Battle of Galați

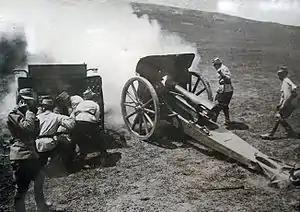
Romanian Model 1912 105 mm howitzer during the Battle of Mărăști

The Battle of Mărăști began on 24 July 1917 in the sector of the Romanian Second Army, the Russian Fourth Army, and the Russian Ninth Army. Initiated by surprise with three divisions, the offensive succeeded in disrupting the well-organized enemy defenses and compelling the Austro-Hungarians and Germans to retreat. The results of the offensive can be summarized as follows, the front line was broken on a stretch and penetrated to a depth of , resulting in the liberation of a area comprising 30 villages, the Romanian forces took 2,700 prisoners, 70 guns, and important quantities of matériel, including a significant amount of munitions, and the Romanians lost trust in the Russian forces because when they tried to press their advantage they were told by the Russians that they had "no orders from the Revolution" to advance. But the two Russian Armies remained on Romanian soil.